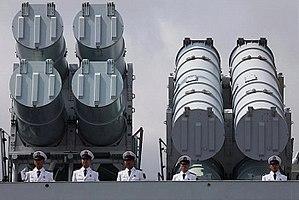
Le C-602 est un missile anti-navire subsonique chinois qui peut également être employé comme missile de croisière pour l'attaque terrestre. Il est aussi désigné YJ-62, pour Ying Ji-62.